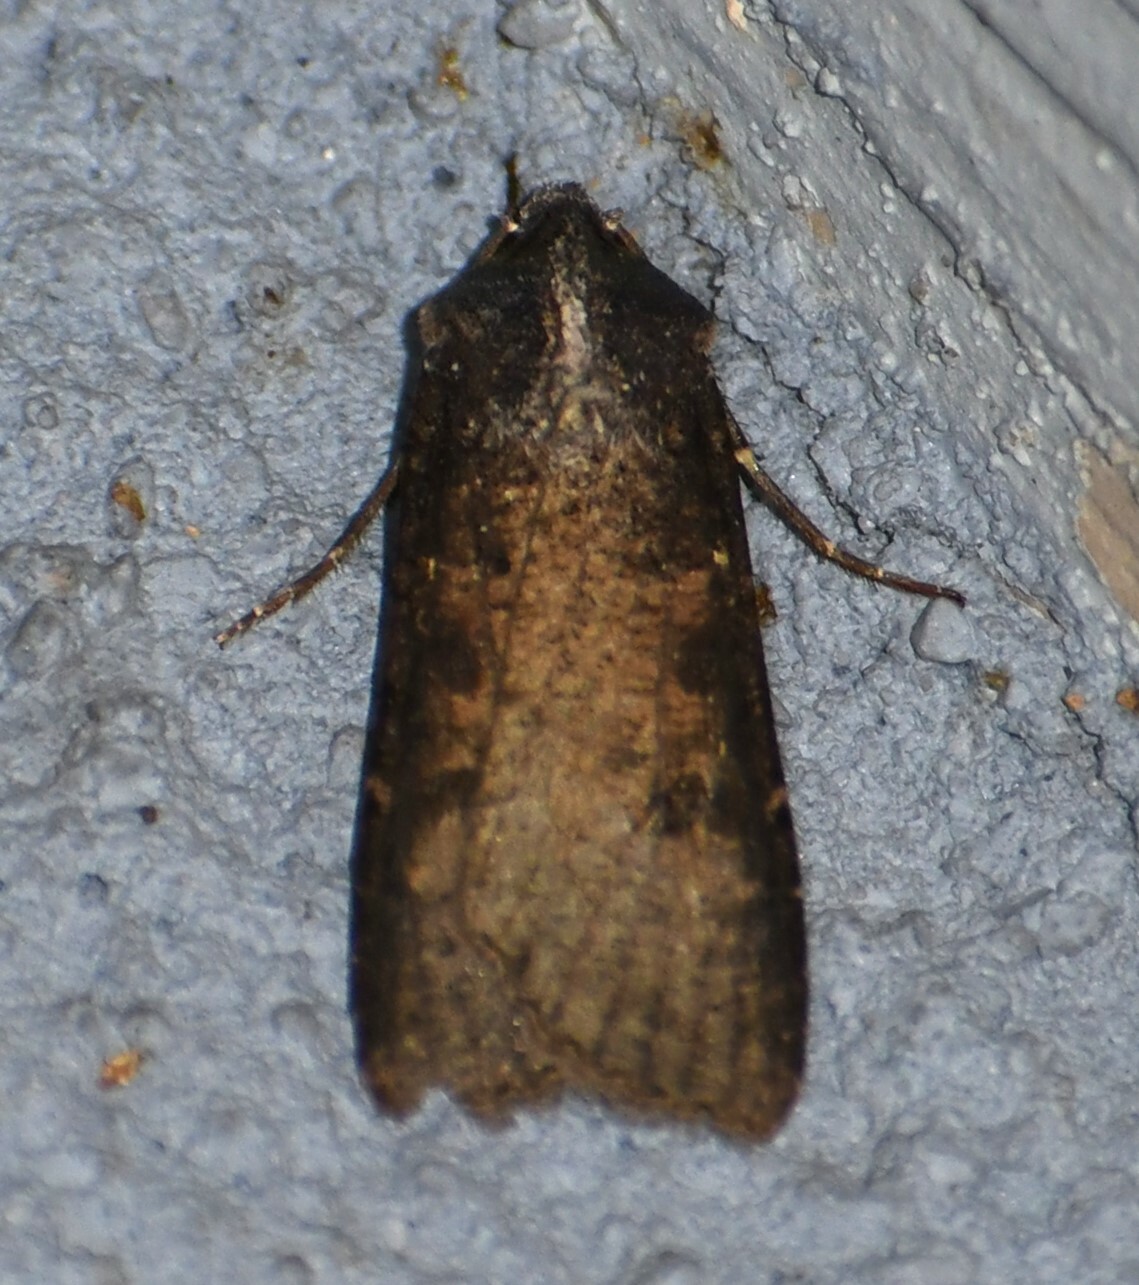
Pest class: cutworms